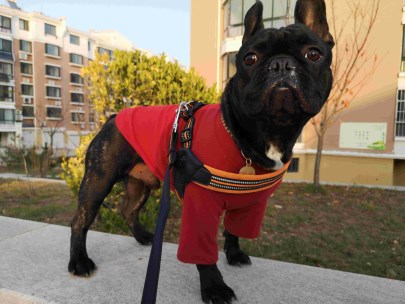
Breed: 1121-n000002-French_bulldog